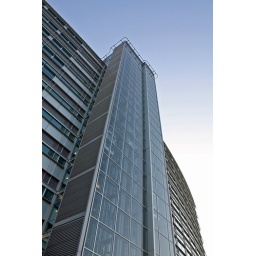
A glass elevator shaft on the outside of a building in Hoofddorp.